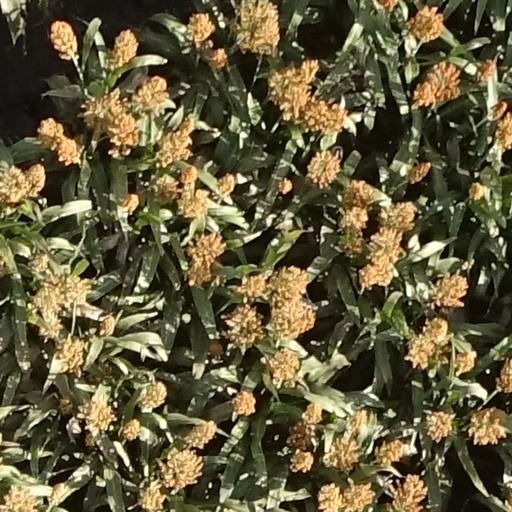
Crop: sorghum